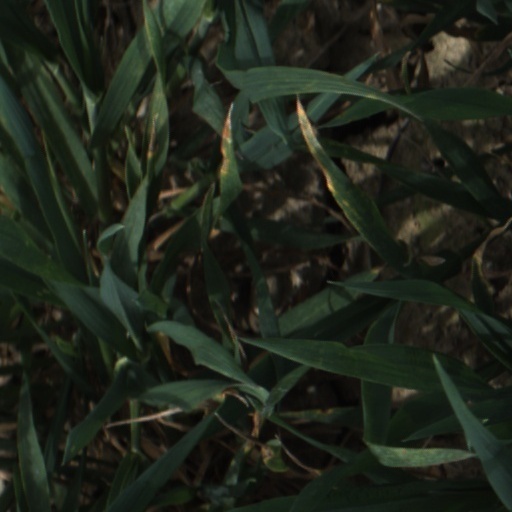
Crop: wheat